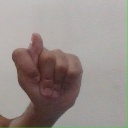
अक्षर: ट